Tim Lopes (journalist)

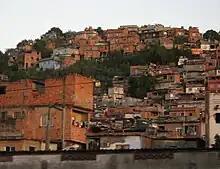
Hill which is part of the Mangueira favela where Lopes grew up in Rio de Janeiro

Mangueira is home to the samba school, Mangueira and is located on a hill near Maracanã football stadium.